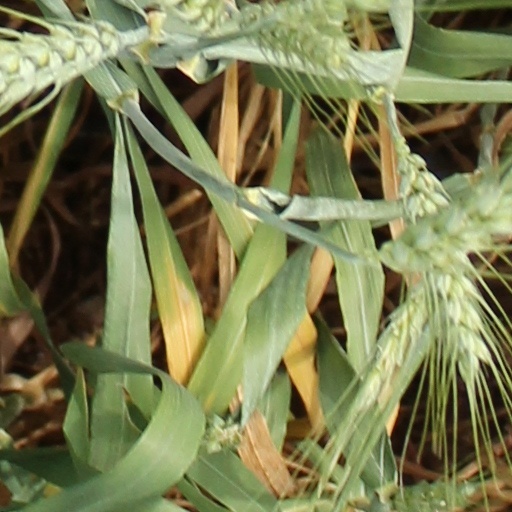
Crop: wheat